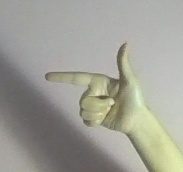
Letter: yaa